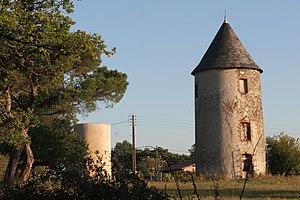
Cet article recense les monuments historiques du sud de Maine-et-Loire, en France.
Chanteloup-les-Bois est une commune française située dans le département de Maine-et-Loire, en région Pays de la Loire.
Les moulins à vent de Péronne sont des moulins situé à Chanteloup-les-Bois, en France.